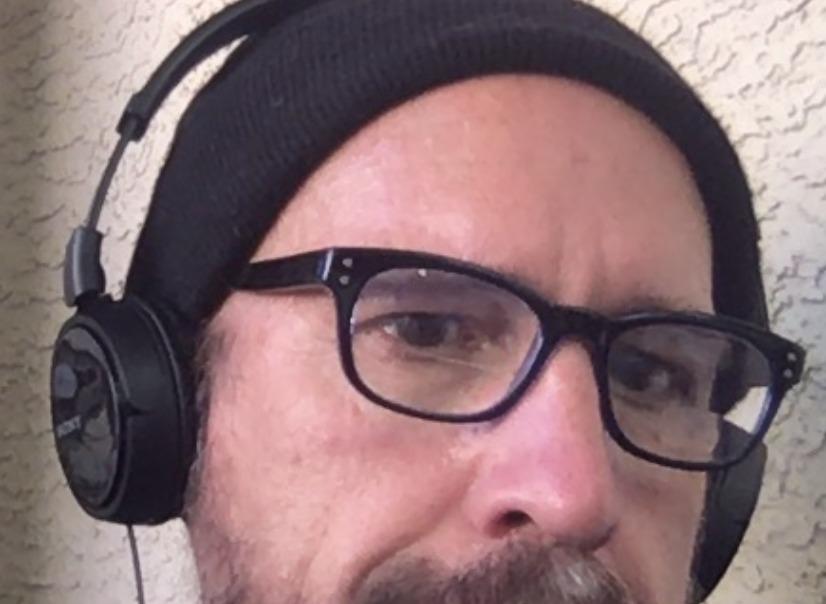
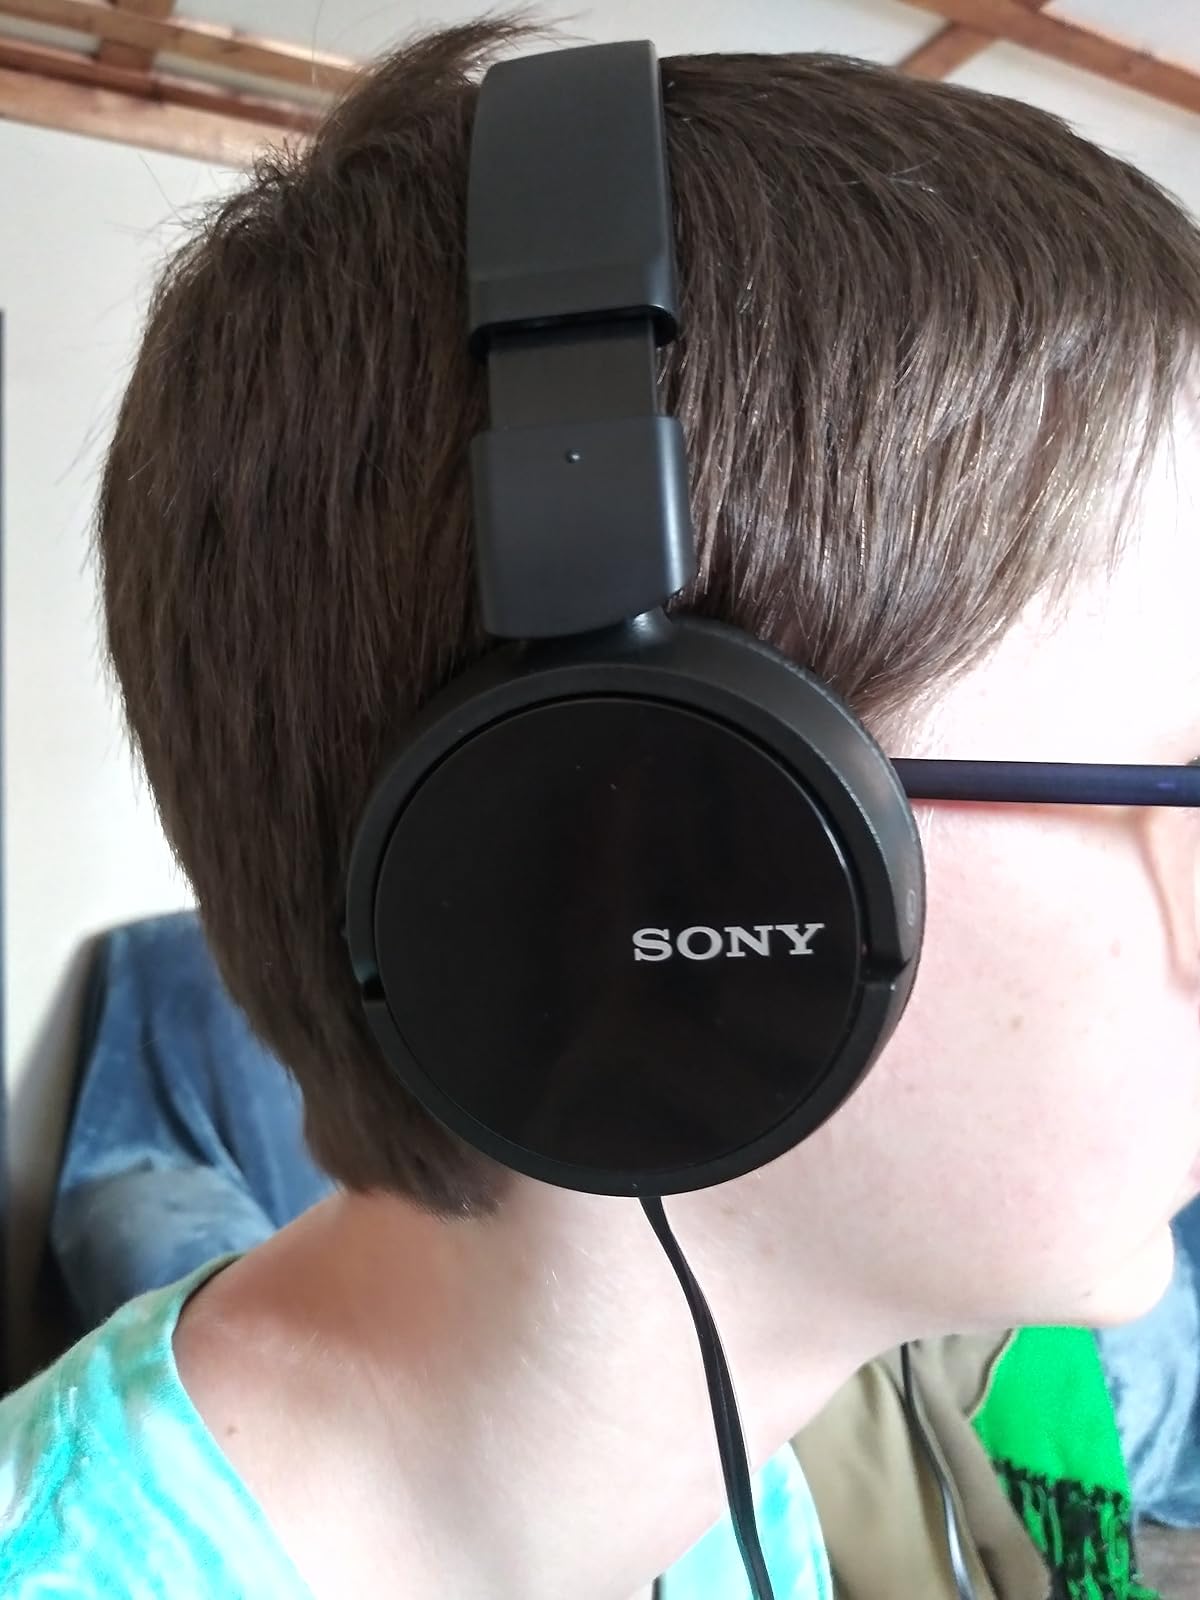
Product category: headphones
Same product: yes